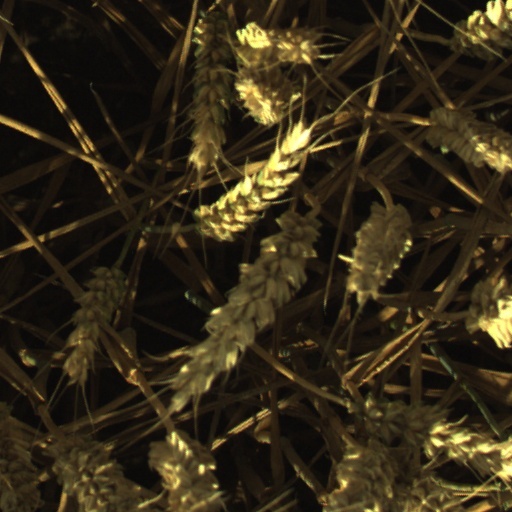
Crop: wheat